Anoplotherium

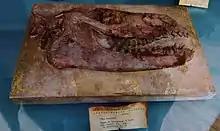
"Anoplotherium commune" skull, National Museum of Natural History, France

Although "Palaeotherium" and "Anoplotherium" are not well-recognized compared to fossil animals of other periods (i.e. Mesozoic dinosaurs and Neogene-Quaternary mammals), their fossil discoveries in Montmartre and formal descriptions by Cuvier are recognized as critical moments that pioneered palaeontology to the modern era. Unlike Pleistocene fossil genera in the Americas in early palaeontological history such as "Megatherium" and "Mammut", "Palaeotherium" and "Anoplotherium" were not found in surface-level deposits but embedded in deeper, harder rock deposits dating to the Eocene. People in Paris had been previously familiar with animal skeletons being in their area for centuries, some of which were later kept and formally described. However, it was Cuvier who formally erected two fossil genera that came from older deposits, and from his homeland in the continent of Europe instead of the Americas where "Megatherium" and "Mammut" were found. The Palaeogene-aged fossils left no evidence of any later descendants, extinct or extant, although the similarities of "Palaeotherium" to tapirs made proving the theory more difficult. He noticed that below the gypsum was older sediments of seashells and reptiles like what Cuvier described as a giant "crocodile", which would later be known as "Mosasaurus". Cuvier knew then that the world that "Anoplotherium" and "Palaeotherium" came from was a different span of time before that of the preceding time of sea reptiles and the proceeding times of "Megatherium" and "Mammut", thereby proving the concept of natural extinction.